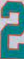
Number: 2